Ahmad bin Ali Stadium

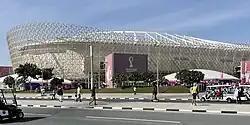
Exterior view from Dukhan Road in November 2022, during the 2022 FIFA World Cup

The new Ahmad bin Ali Stadium, popularly known as Al-Rayyan Stadium, is an association football stadium located in the district of Rawdat Al Jahhaniya, Qatar, around northwest from the centre of Al Rayyan. It is currently used mostly for football matches and is home to Al-Rayyan Sports Club. The stadium is named after Ahmad bin Ali Al Thani, the Emir of Qatar from 1960 to 1972. The former stadium, built in 2003, had a seating capacity of 21,282 and was demolished in 2015. The new Al Rayyan Stadium has a seating capacity of 45,032.